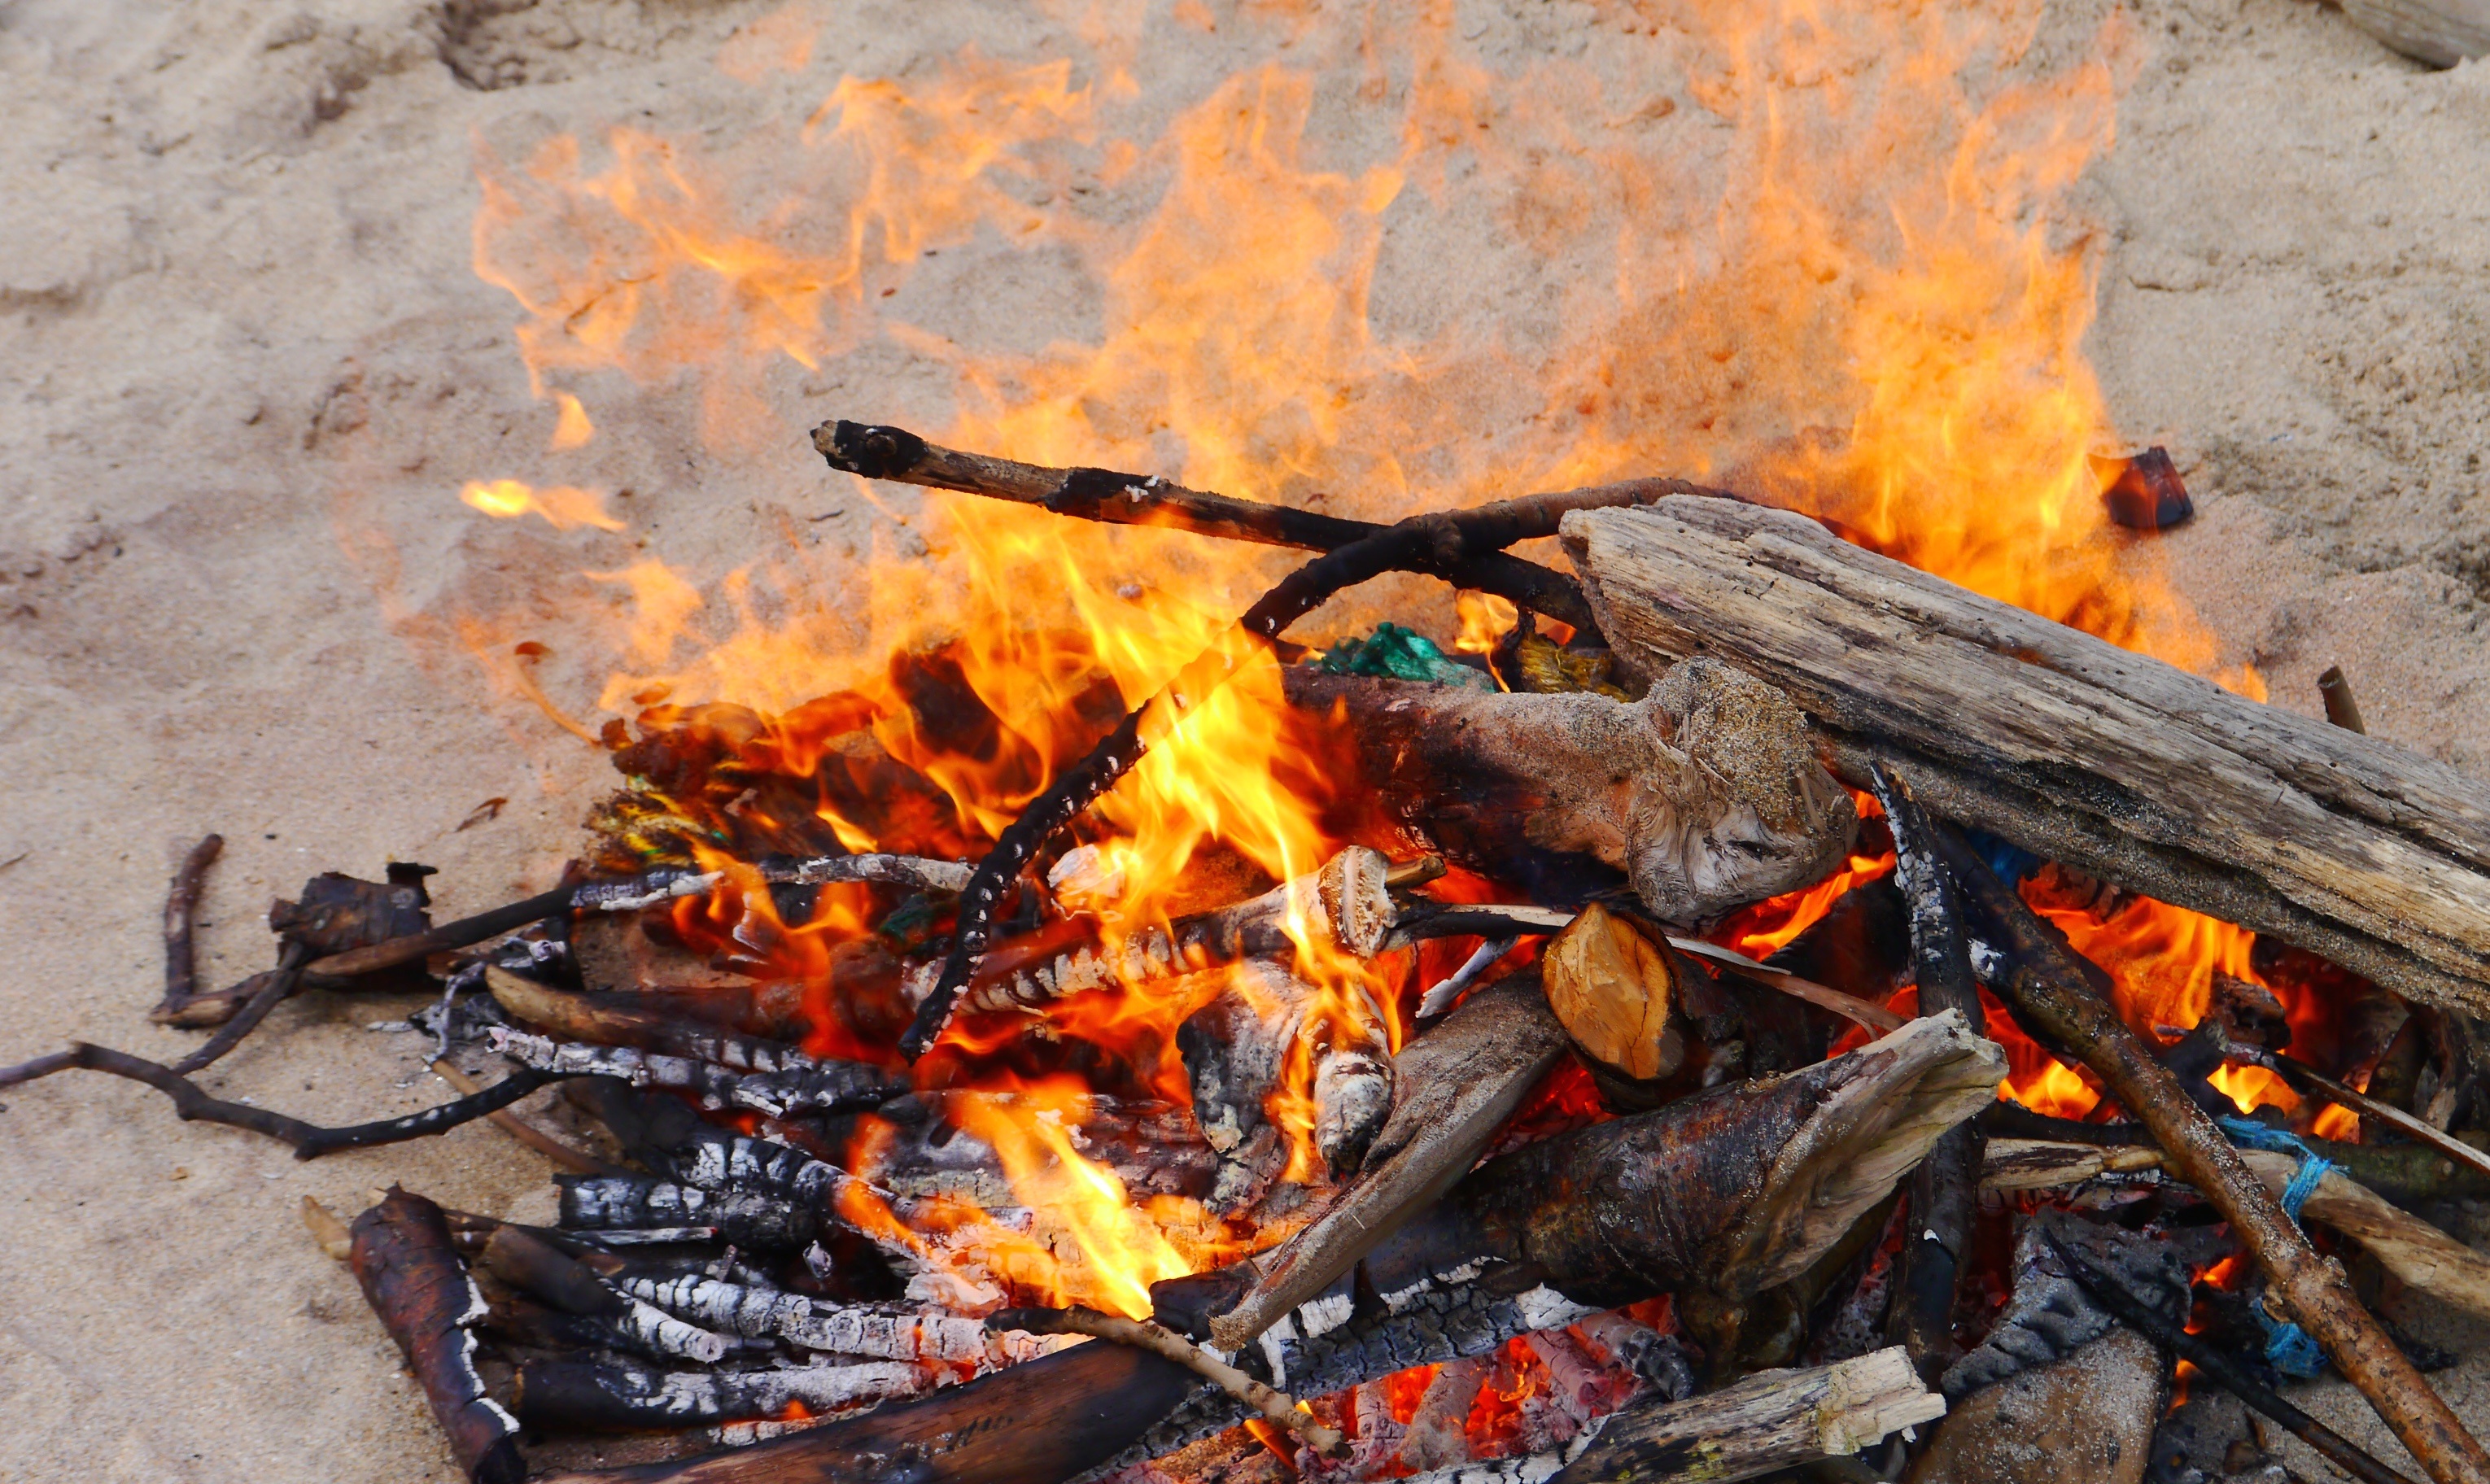
beach, wood, dish, food, fire, fireplace, campfire, geological phenomenon